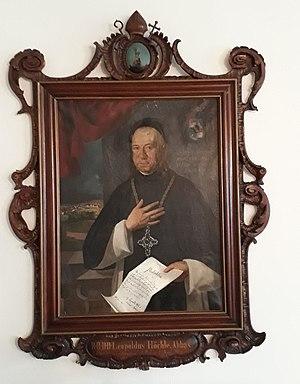
Abbaye de Mehrerau à Bregenz (Abbaye de Wettingen-Mehrerau), Vorarlberg, Autriche. Peinture du Leopold Hoechle.